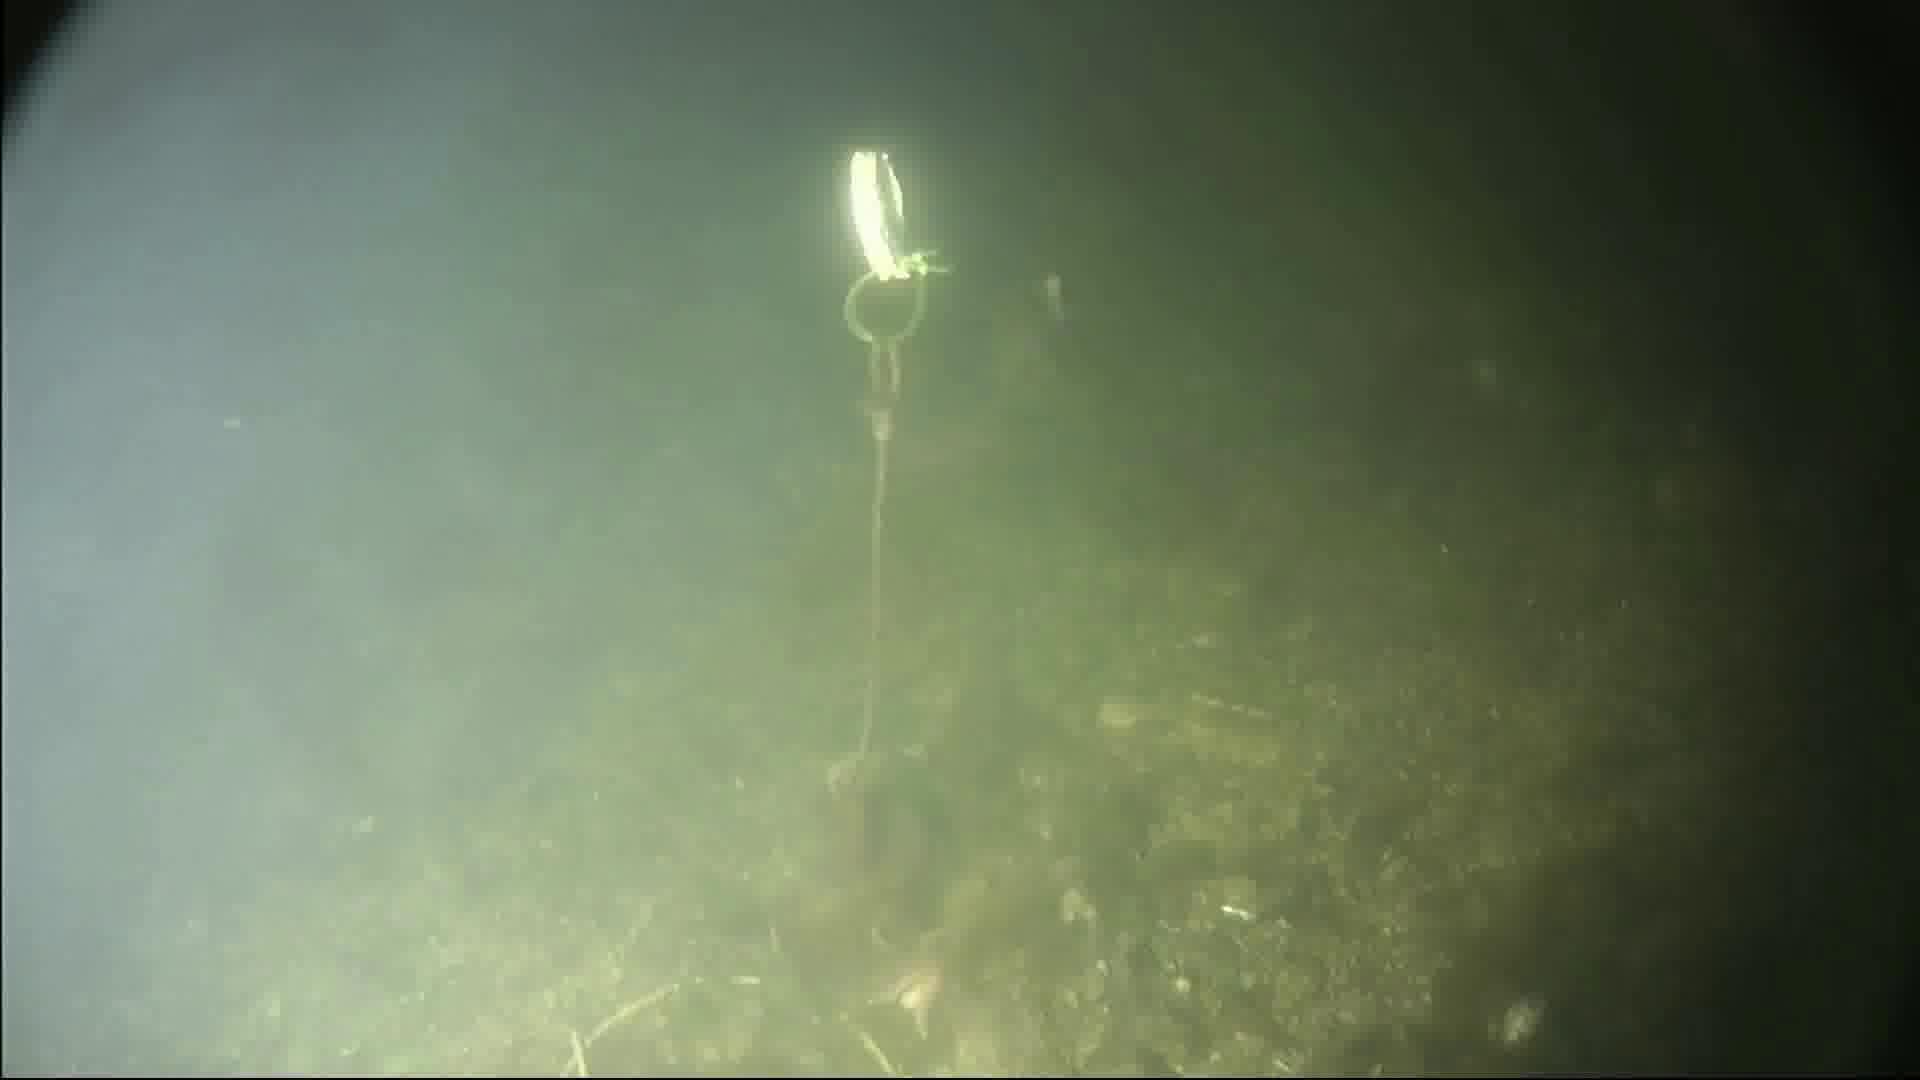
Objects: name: starfish
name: small_fish